Romy Madley Croft

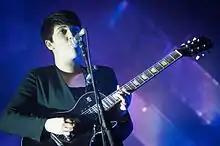
Madley Croft in 2012

Romy Madley Croft (born 18 August 1989) who releases solo music as Romy, is an English musician. She is the guitarist and co-vocalist of the xx, and she released a solo album, "Mid Air", in 2023, which peaked at No. 15 on the UK Albums Chart. She was nominated for the Brit Award for British Dance Act at the 2024 Brit Awards.